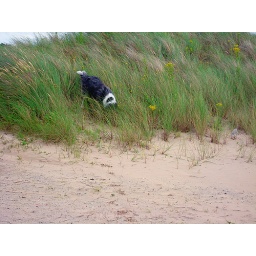
Help I've lost my ball in the dunes!! dog at lisfannon beach